Buckley, Flintshire

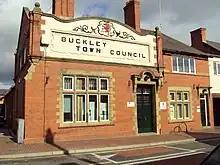
Buckley Council Offices

Urban district status was conferred on the town in 1898; at this time, the area comprised two parishes, Buckley (1874) and Bistre (1844). The urban district of Buckley was formed of Pentrobin and Bannel (which was formerly a part of the parish of Hawarden), Argoed, and Bistre (the oldest part of the town). Wat's Dyke formed the western boundary. The urban district council was based at the council offices in Brunswick Road. Before then, it was divided between the parishes of Mold and Hawarden.